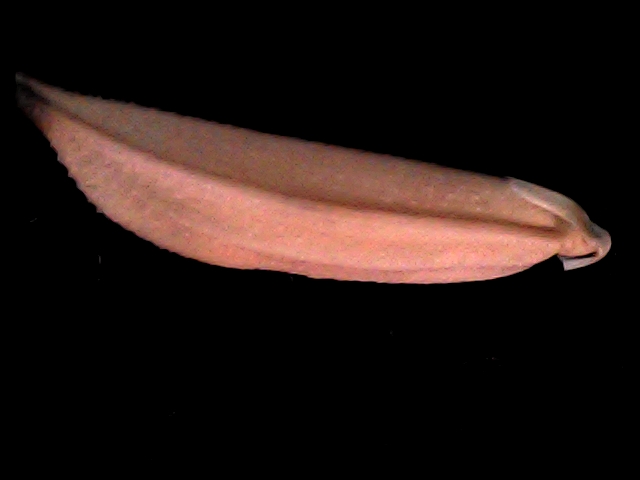
Rice variety: BD70